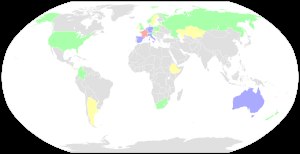
Tour de France 2018 / Hold og ryttere
Antal ryttere fordelt på nationer      20+      2–9      10–19      1
Tour de France 2018 var den 105. udgave af cykelløbet Tour de France. Løbet begyndte lørdag den 7. juli i Noirmoutier-en-l'Île, en uge senere end normalt grundet VM i fodbold 2018. Den samlede vinder blev britiske Geraint Thomas fra Team Sky.